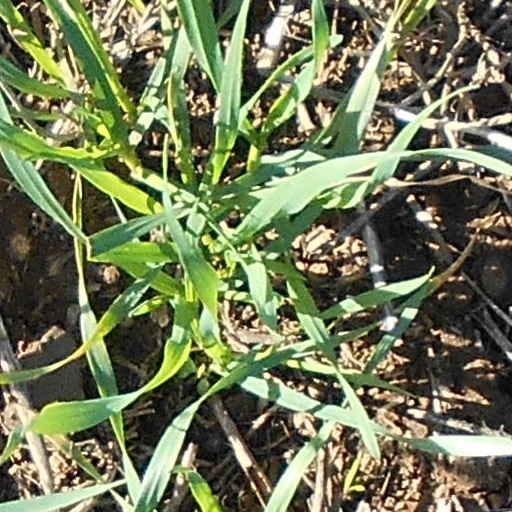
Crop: wheat